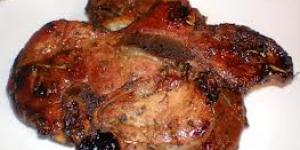
chuletas al vino tinto